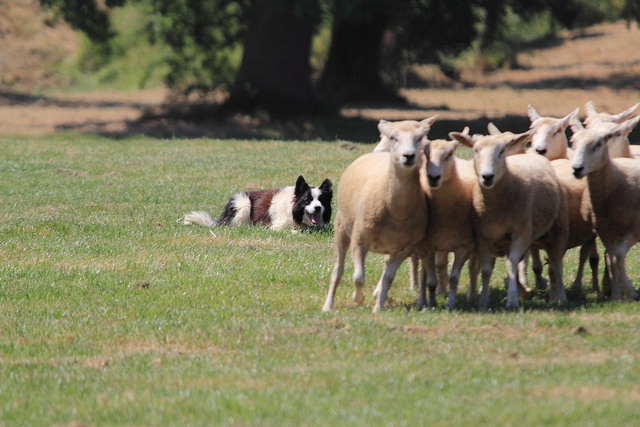
A cute dog crouching near a flock of sheep in a field.
A herding dog is laying in the grass next to a flock of sheep.
A dog rounds up sheep in a green field
A dog herding some sheep in a meadow.
a group of sheep bunched together a a dog looks on